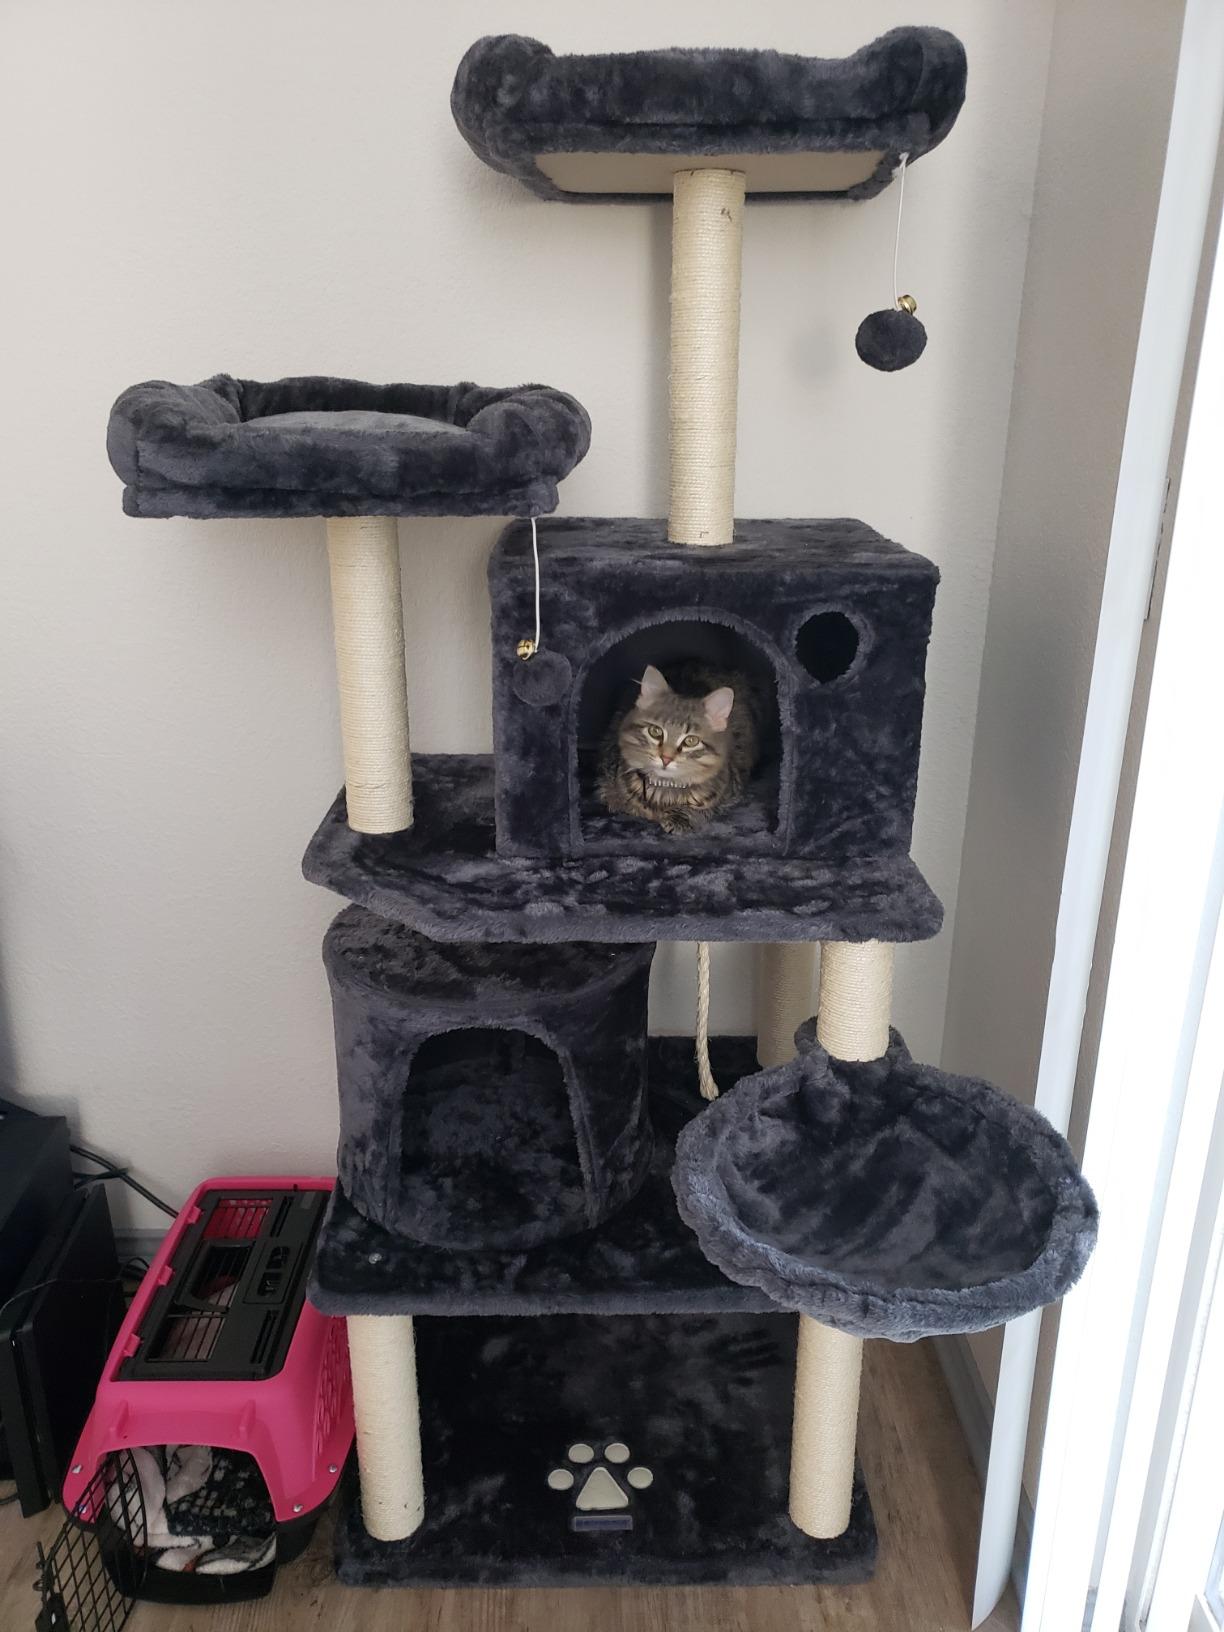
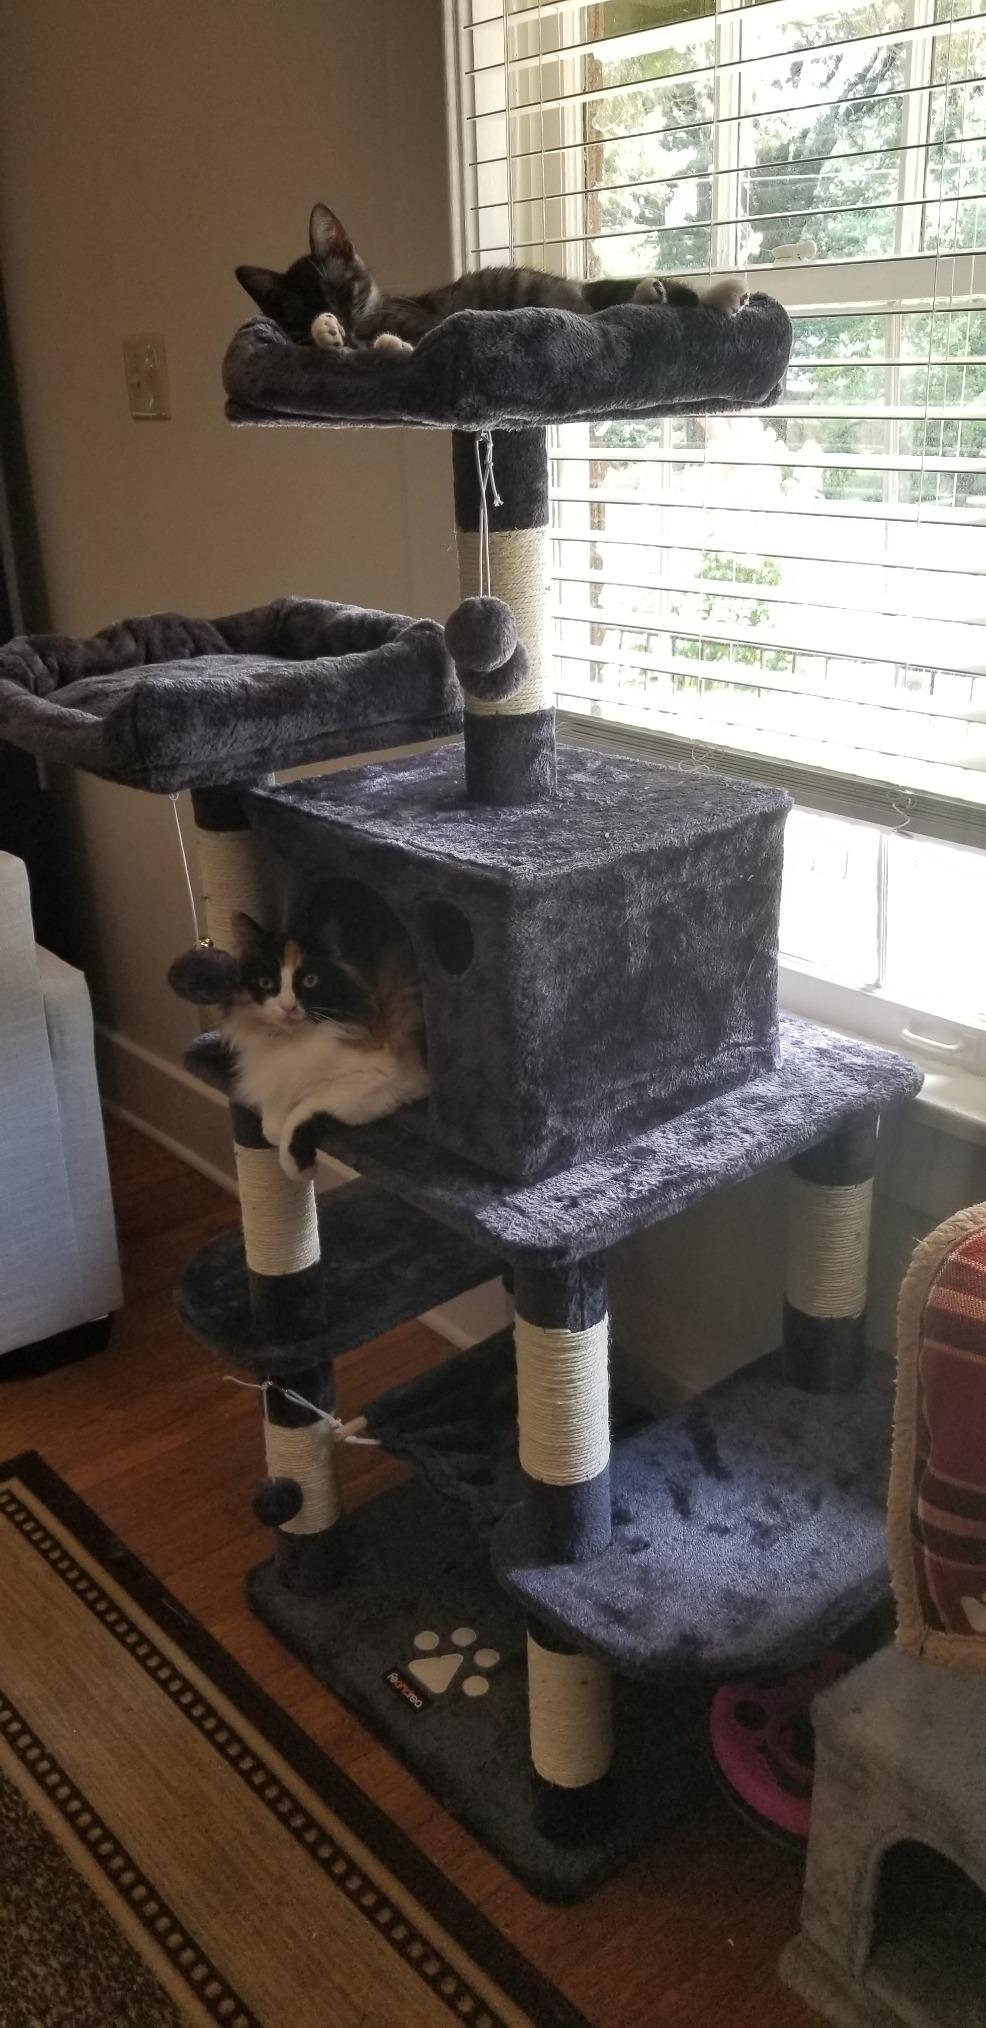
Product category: items_cat tree
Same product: no